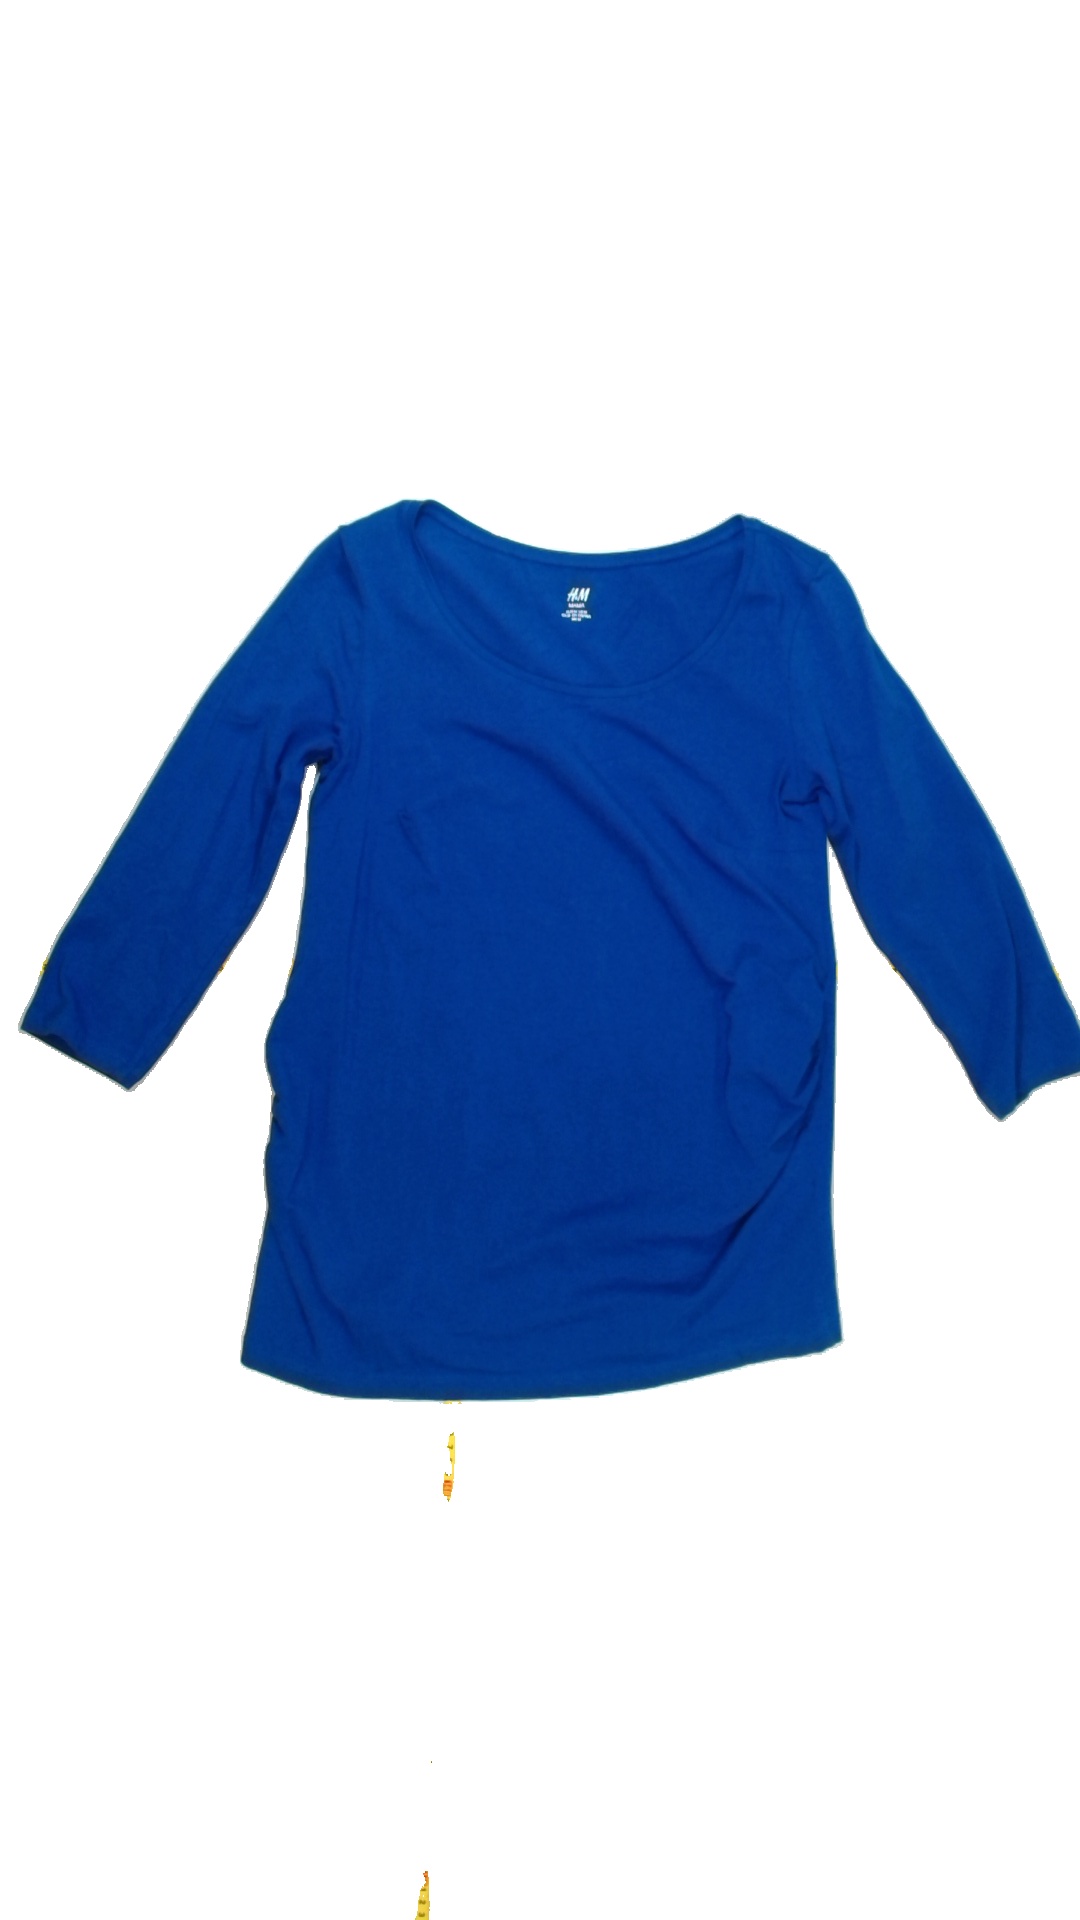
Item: Top (Ladies)
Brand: Ellos
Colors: Blue
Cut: C-collar
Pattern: Plain
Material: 100% cott
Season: All
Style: No trend
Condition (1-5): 5
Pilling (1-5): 5
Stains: No
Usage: Reuse
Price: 50-100